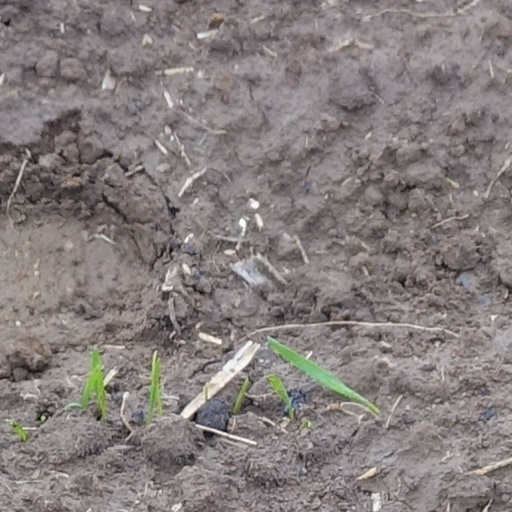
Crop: wheat